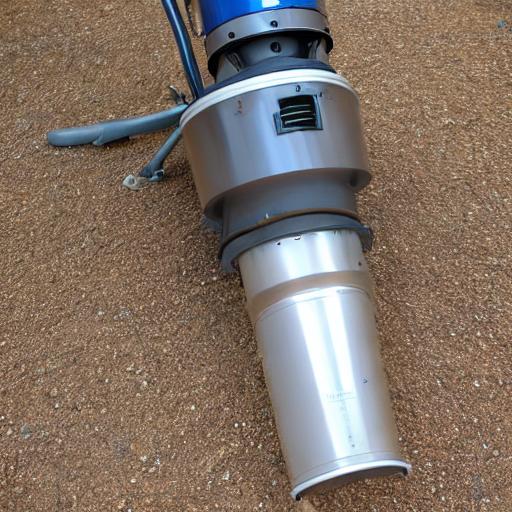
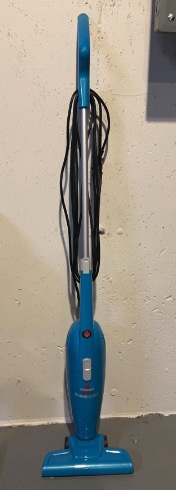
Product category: items_vacuum
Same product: no